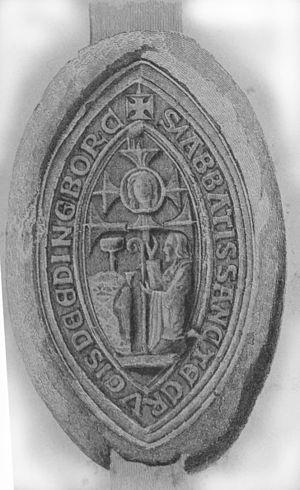
vue de Sceau de Adam abbé de Holyrood en 1291.